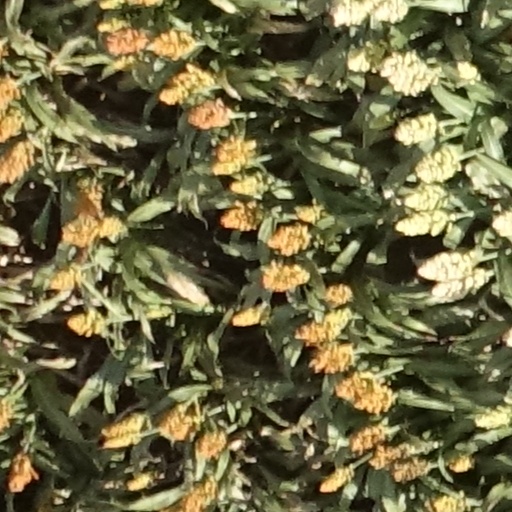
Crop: sorghum